Electrochemistry

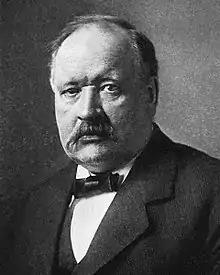
Swedish chemist Svante Arrhenius portrait circa 1880s.

William Grove produced the first fuel cell in 1839. In 1846, Wilhelm Weber developed the electrodynamometer. In 1868, Georges Leclanché patented a new cell which eventually became the forerunner to the world's first widely used battery, the zinc–carbon cell.